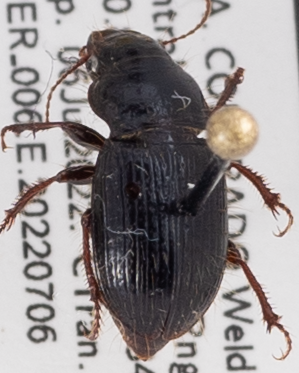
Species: Piosoma setosum
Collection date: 2022-07-06
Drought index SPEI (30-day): -0.664
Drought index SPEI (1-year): -2.09
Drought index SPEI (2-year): -1.45